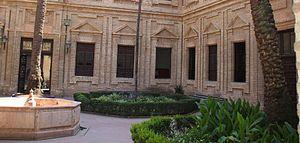
Le centre historique de Cordoue, en Andalousie, est l'un des centres historiques les plus grands d'Europe. En 1984, l'Unesco a inscrit la mosquée de Cordoue au patrimoine mondial. Plus tard, en 1994, l'Unesco a étendue cette dénomination à la plus grande partie de la vieille ville de Cordoue.